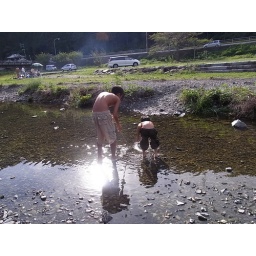
Last day in Matsuyama, we went to a river near my house with our two nephews.